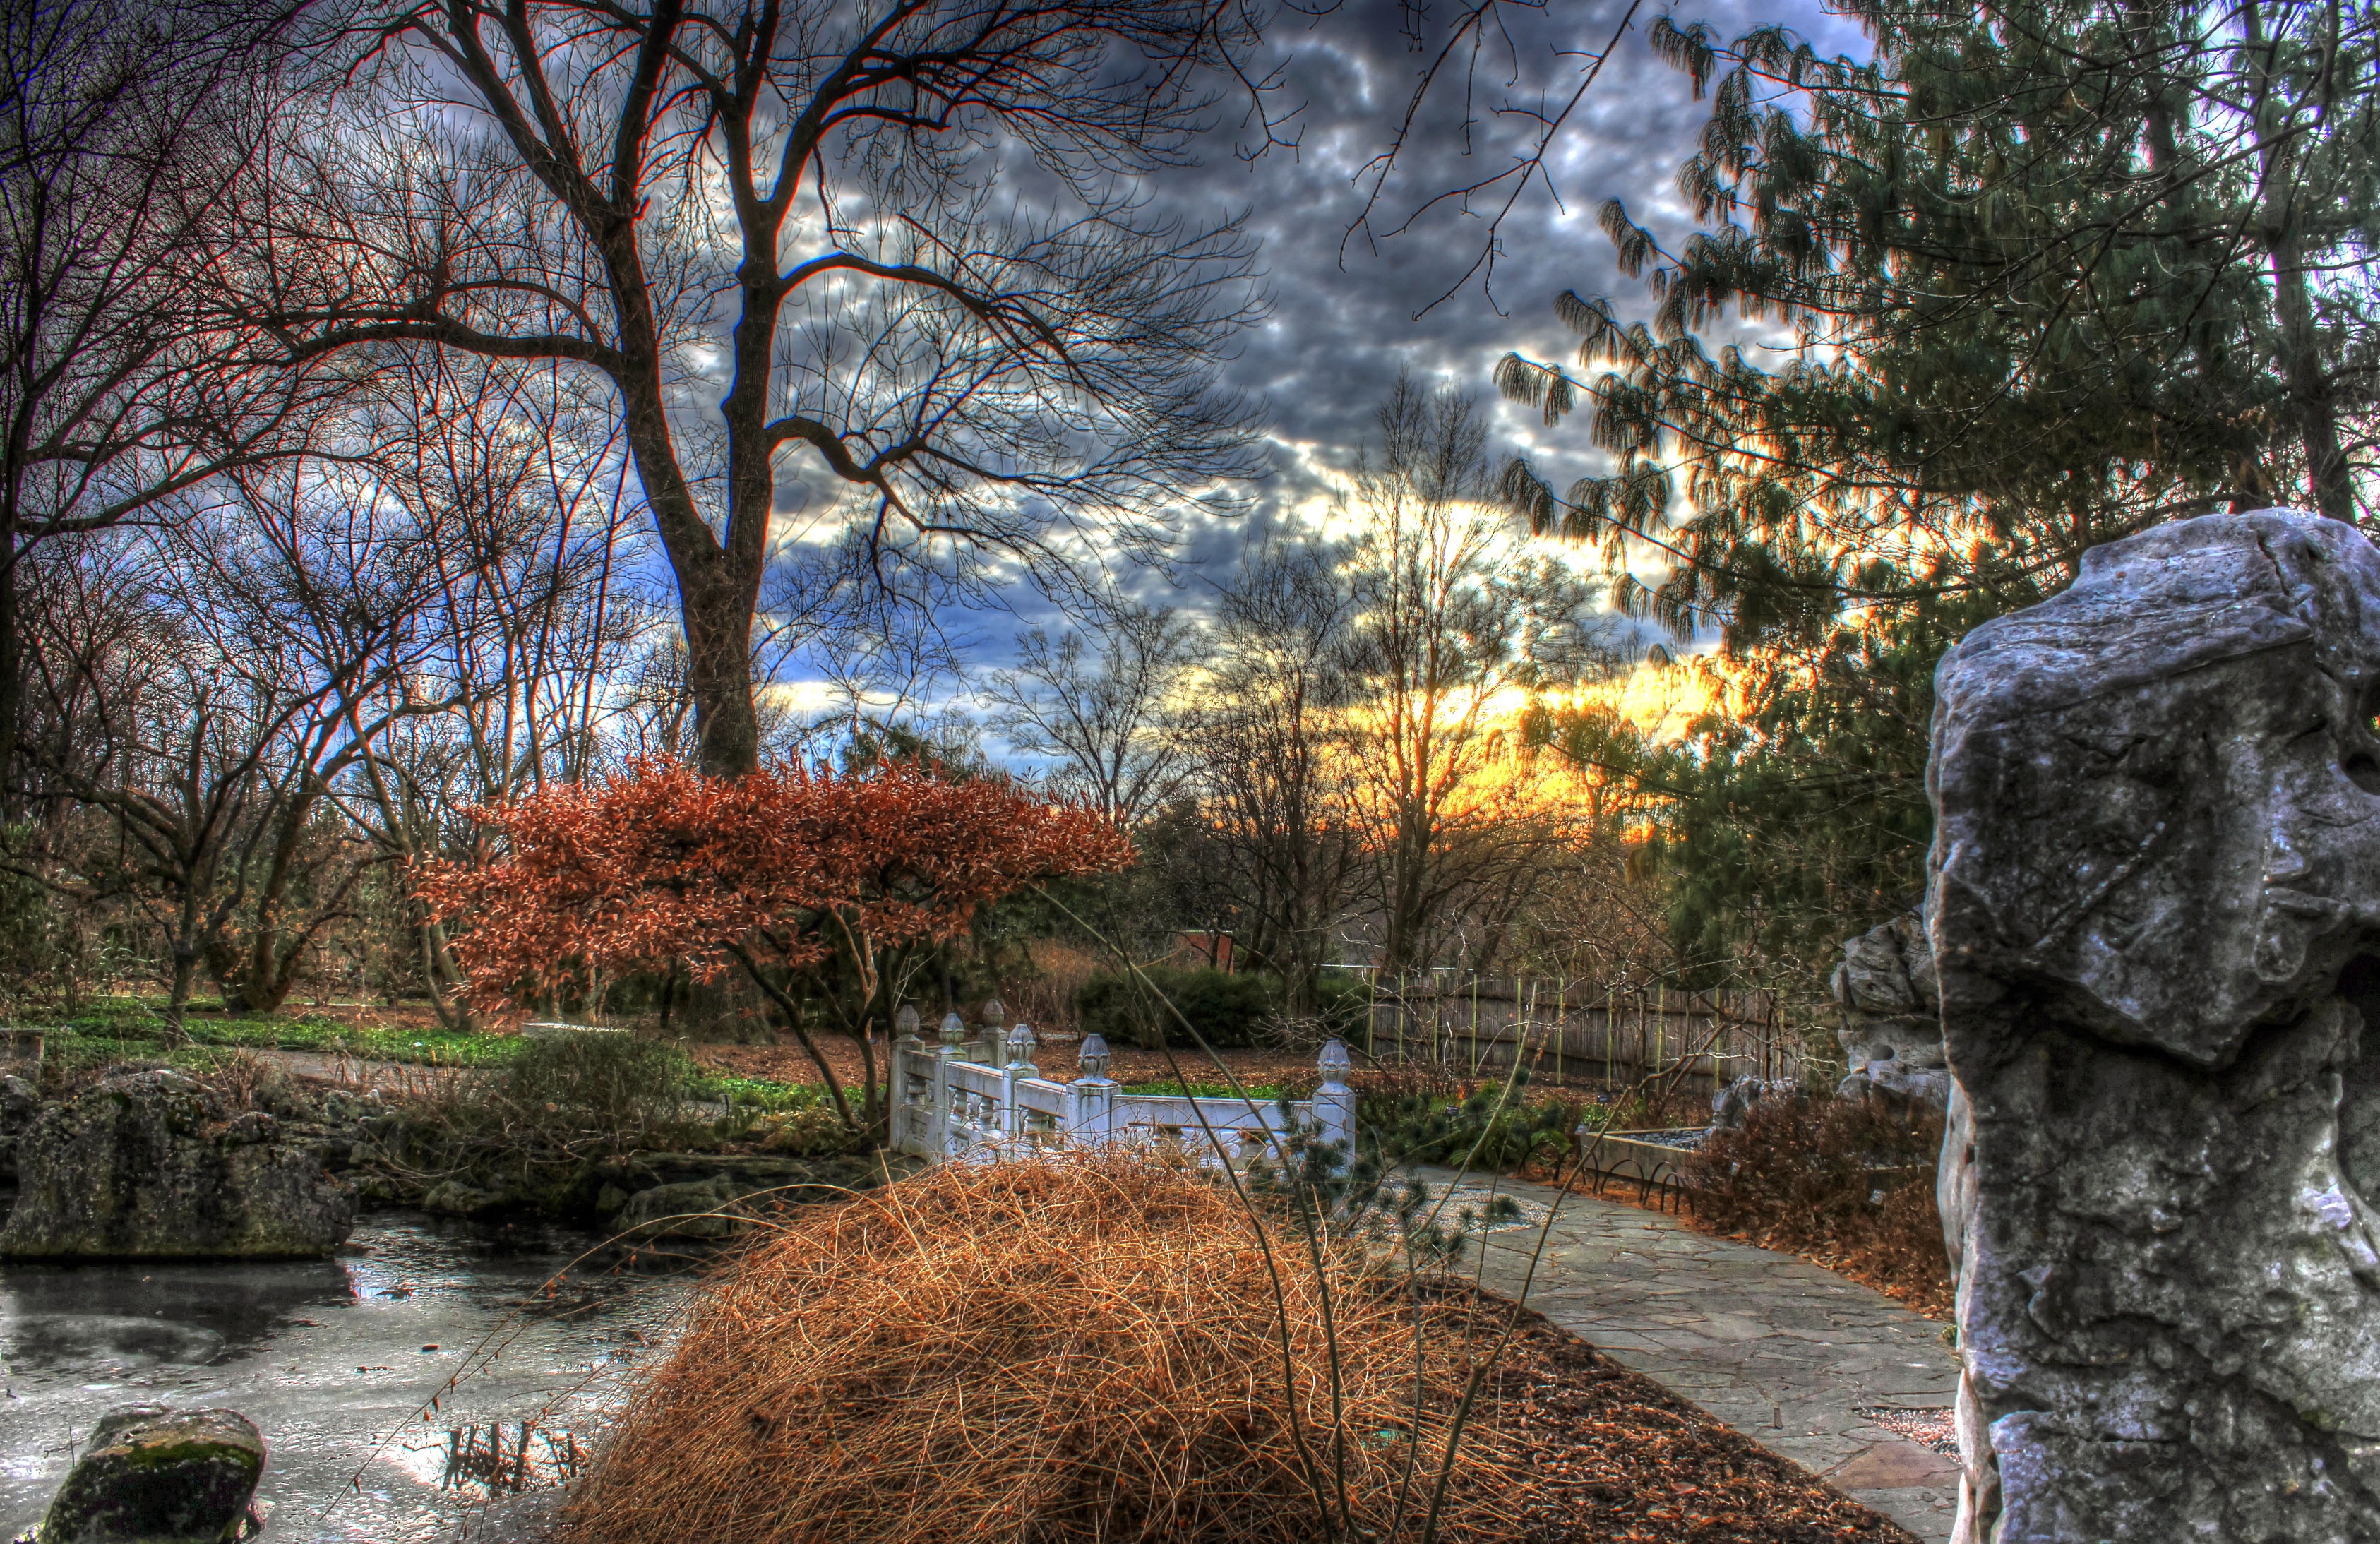
landscape, tree, water, nature, path, winter, architecture, plant, sunset, bridge, sunlight, leaf, flower, river, walkway, reflection, autumn, park, garden, season, botanical, footbridge, woodland, arboretum, woody plant